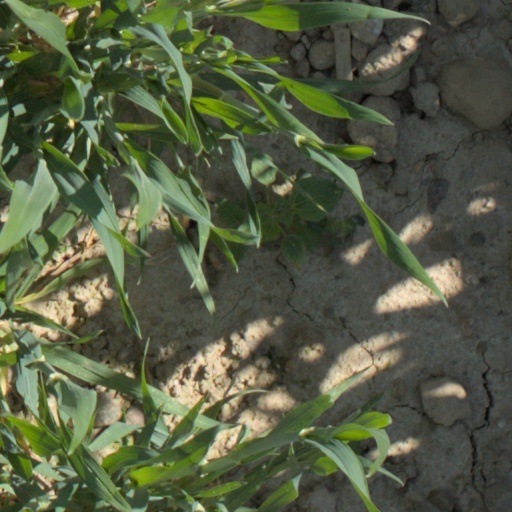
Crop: wheat